Tatiana Calderón

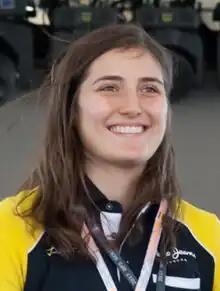
Calderón in 2017

Tatiana Calderón Noguera (born 10 March 1993) is a Colombian racing driver currently competing in the 2025 IMSA SportsCar Championship driving for Gradient Racing. Calderón previously drove for the Drago Corse with ThreeBond squad in the Super Formula Championship and for Richard Mille Racing in the FIA World Endurance Championship.